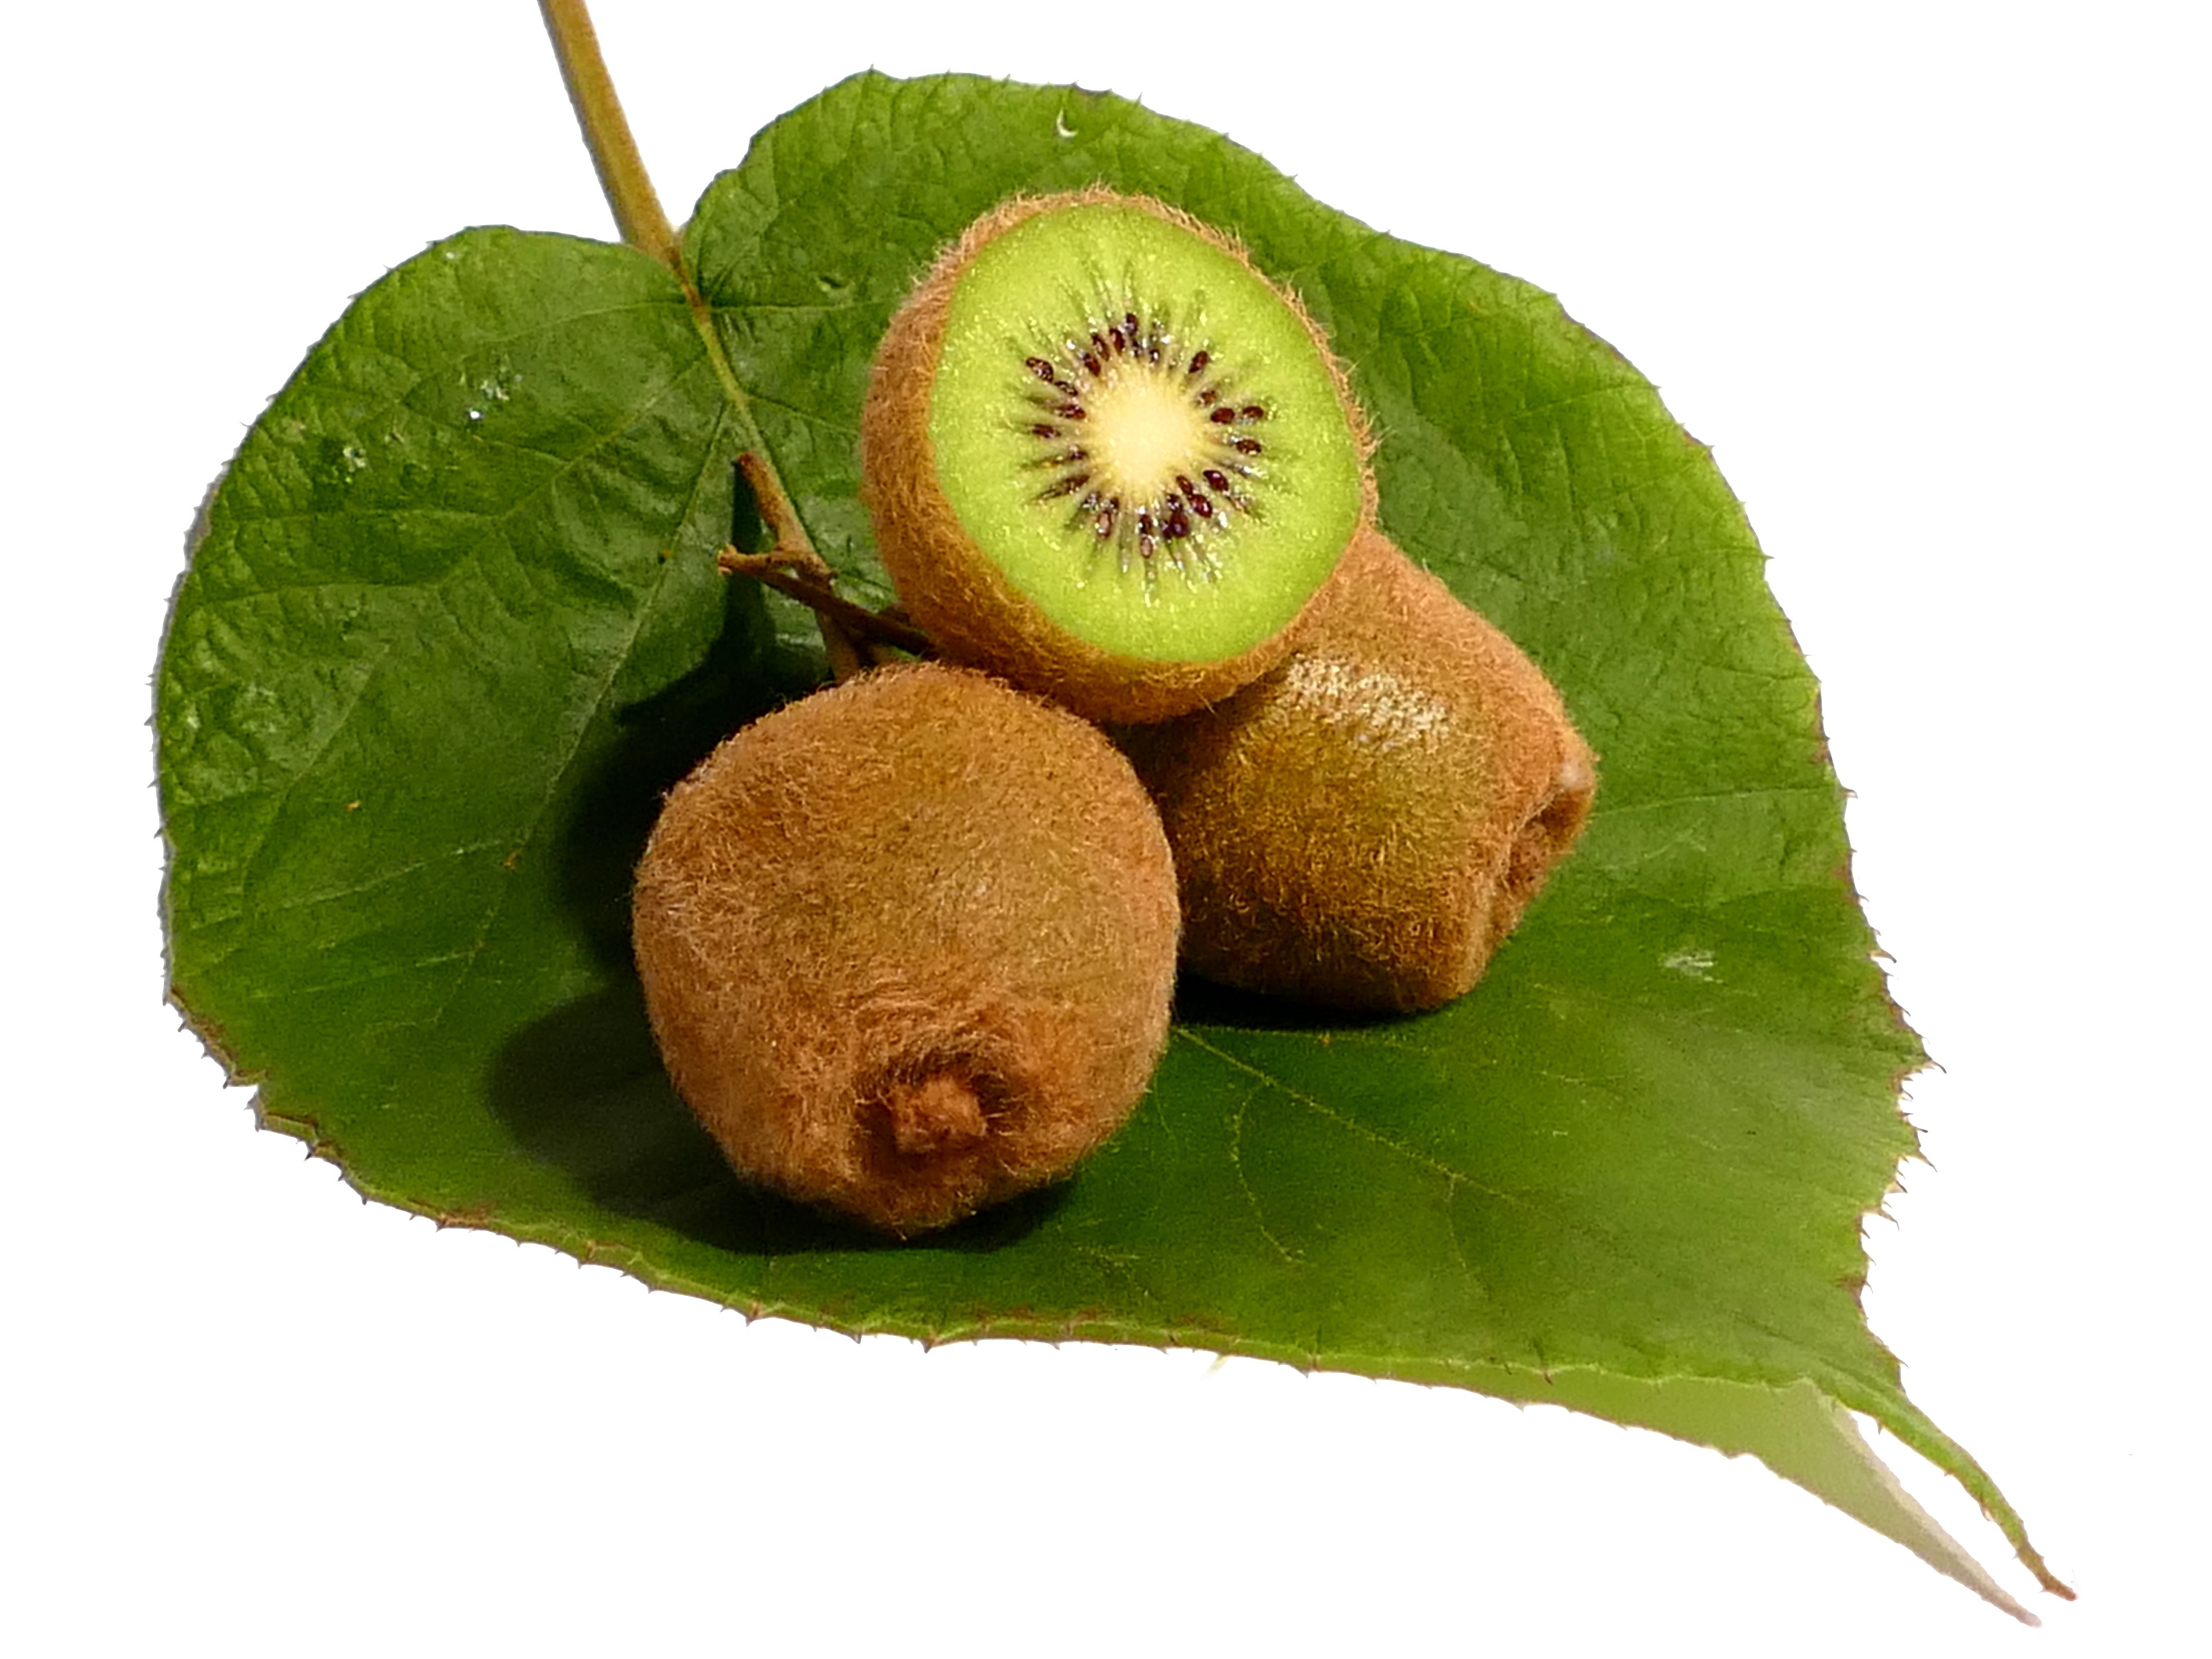
plant, fruit, leaf, food, green, produce, healthy, still life, cut, coconut, kiwi, vitamins, frisch, flowering plant, land plant, kiwifruit